Pleistoannelida

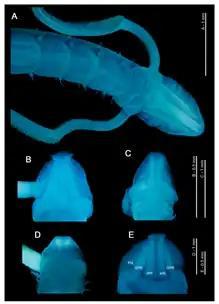
(A) Anterior end of "Magelona mirabilis", showing prostomium, palps, achaetous first segment and first five chaetigers (dorsal view)

There has been research conducted to help determine the taxonomy of the clade Pleistoannelida. The research includes the morphological characteristics of the clade as well as the phylum Annelida as a whole. For example, there are studies of gene expression in annelids. It was supported that larval eyes of annelids are considered homologous to pigmented eyes of bilaterians. It is believed that annelid adult eyes evolved in a common ancestor of Pleistoannelida. Besides the eyes, it has also been studied that commissures in the brain, glanglia, and nuchal organs were to have also evolved in the lineage of Pleistonannelida (Errantia and Sedentaria) by observing "Magelona" "mirabilis". At a cellular level, it was found that the highly conserved mitochondrial gene order could be only depicted to the clade Pleistoannelida.